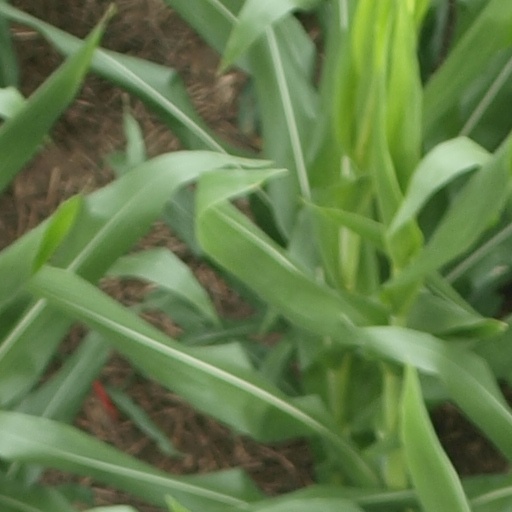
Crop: maize; corn